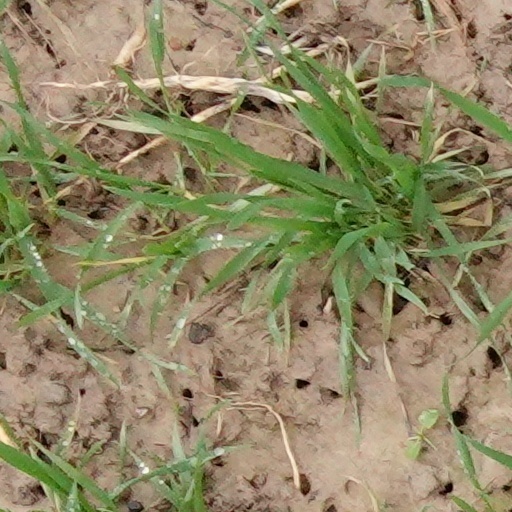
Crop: wheat